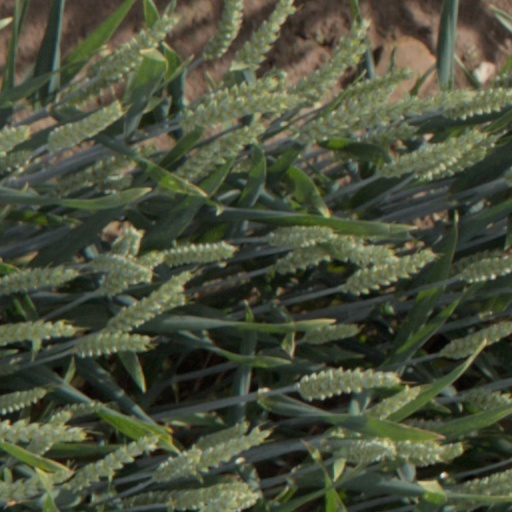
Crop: wheat